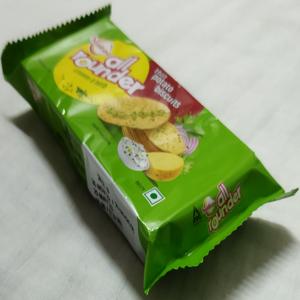
Label: plastics